Badoon

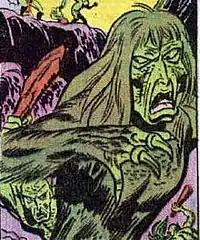
Female Badoon from "The Defenders" #28 (October 1975). Art by Sal Buscema.

The Badoon Exfulgence is older than the Kree and the Skrulls. There was a natural hatred between the two genders, and they fought each other in long gender wars. The males won and placed the weaker females in captivity. In time, the males further developed technology and abandoned Lotiara, returning only when their mating drive made it necessary. The males became conquerors of worlds, while the females became pacifists, content to remain in peace on their homeworld and ignorant of the males' star-spanning empire.